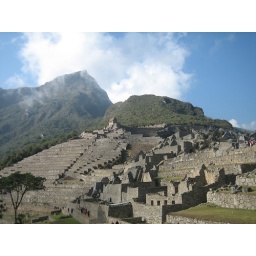
machu picchu mountain in the back ground